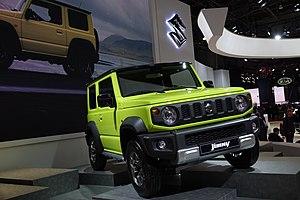
Suzuki Jimny au Mondial de l'auto de Paris 2018